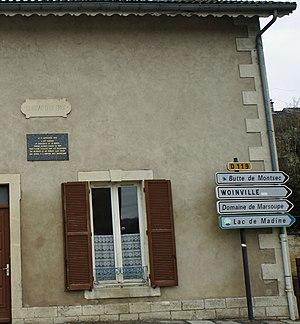
Ancien bureau d'octroi route de Woinville ayant comme plaque Le 1er septembre 1944 a cet endroit 20 habitants de St-Mihiel furent alignés contre ce mur pour y etre fusillés par les Allemands en retraite et ne durent leur salut que grace a l'arrivée des Americains et gravé sur la façade Bureau d'octroi.
Saint-Mihiel est une ville du Nord-Est de la France, située sur la Meuse, en Lorraine. Bureau centralisateur de canton du département de la Meuse, la commune fait partie de la région administrative Grand Est.